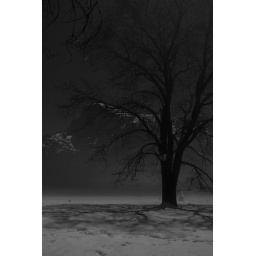
A nice moon-shadow of a bare tree with Half Dome in the background